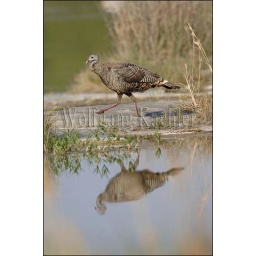
Usa, texas, hill country near hunt, wild turkey, young male at river